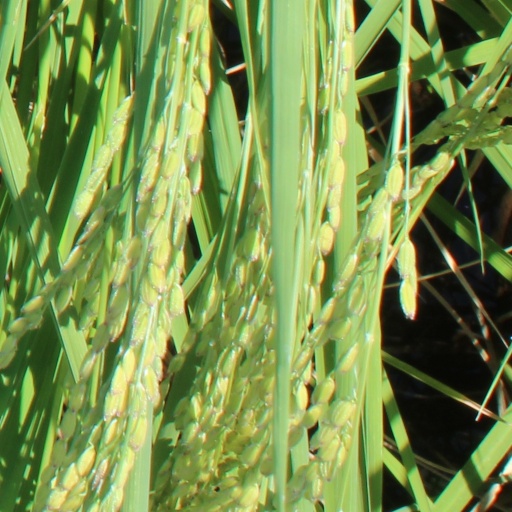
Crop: rice